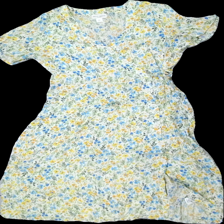
View: front
Type: Dress
Category: Ladies
Brand: Holly And Whyte (Lindex)
Colors: Blue, Green, Orange, Multicolor
Material: 100% Viscose
Pattern: Floral print
Cut: V-collar, Loose
Size: L
Season: Spring
Price range: 100-150
Recommended usage: Reuse
Description: floral print dress